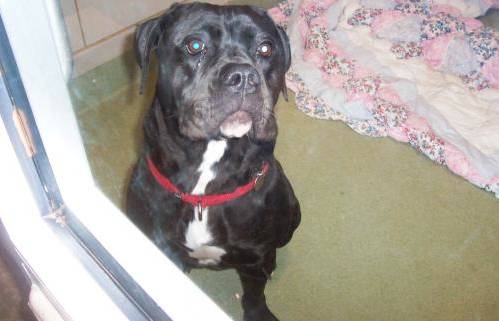
Label: dog